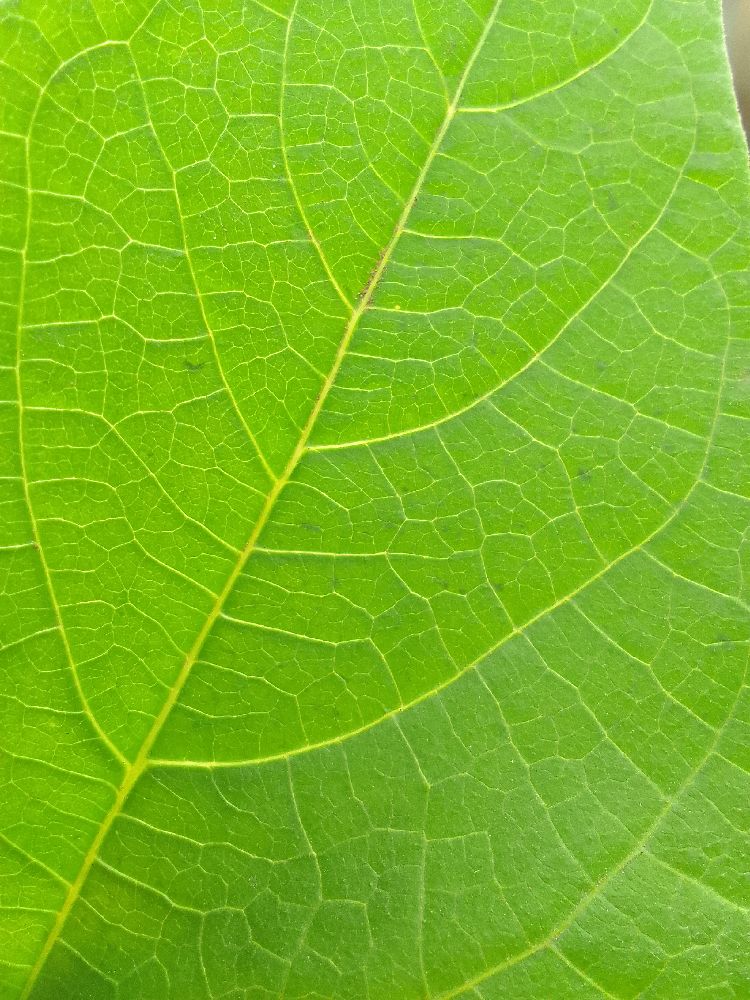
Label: healthy